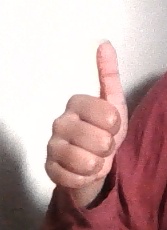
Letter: aleff